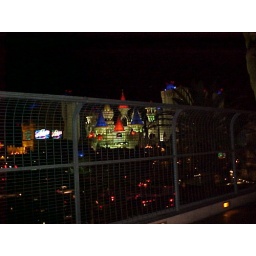
A shot from the bridge over a busy street